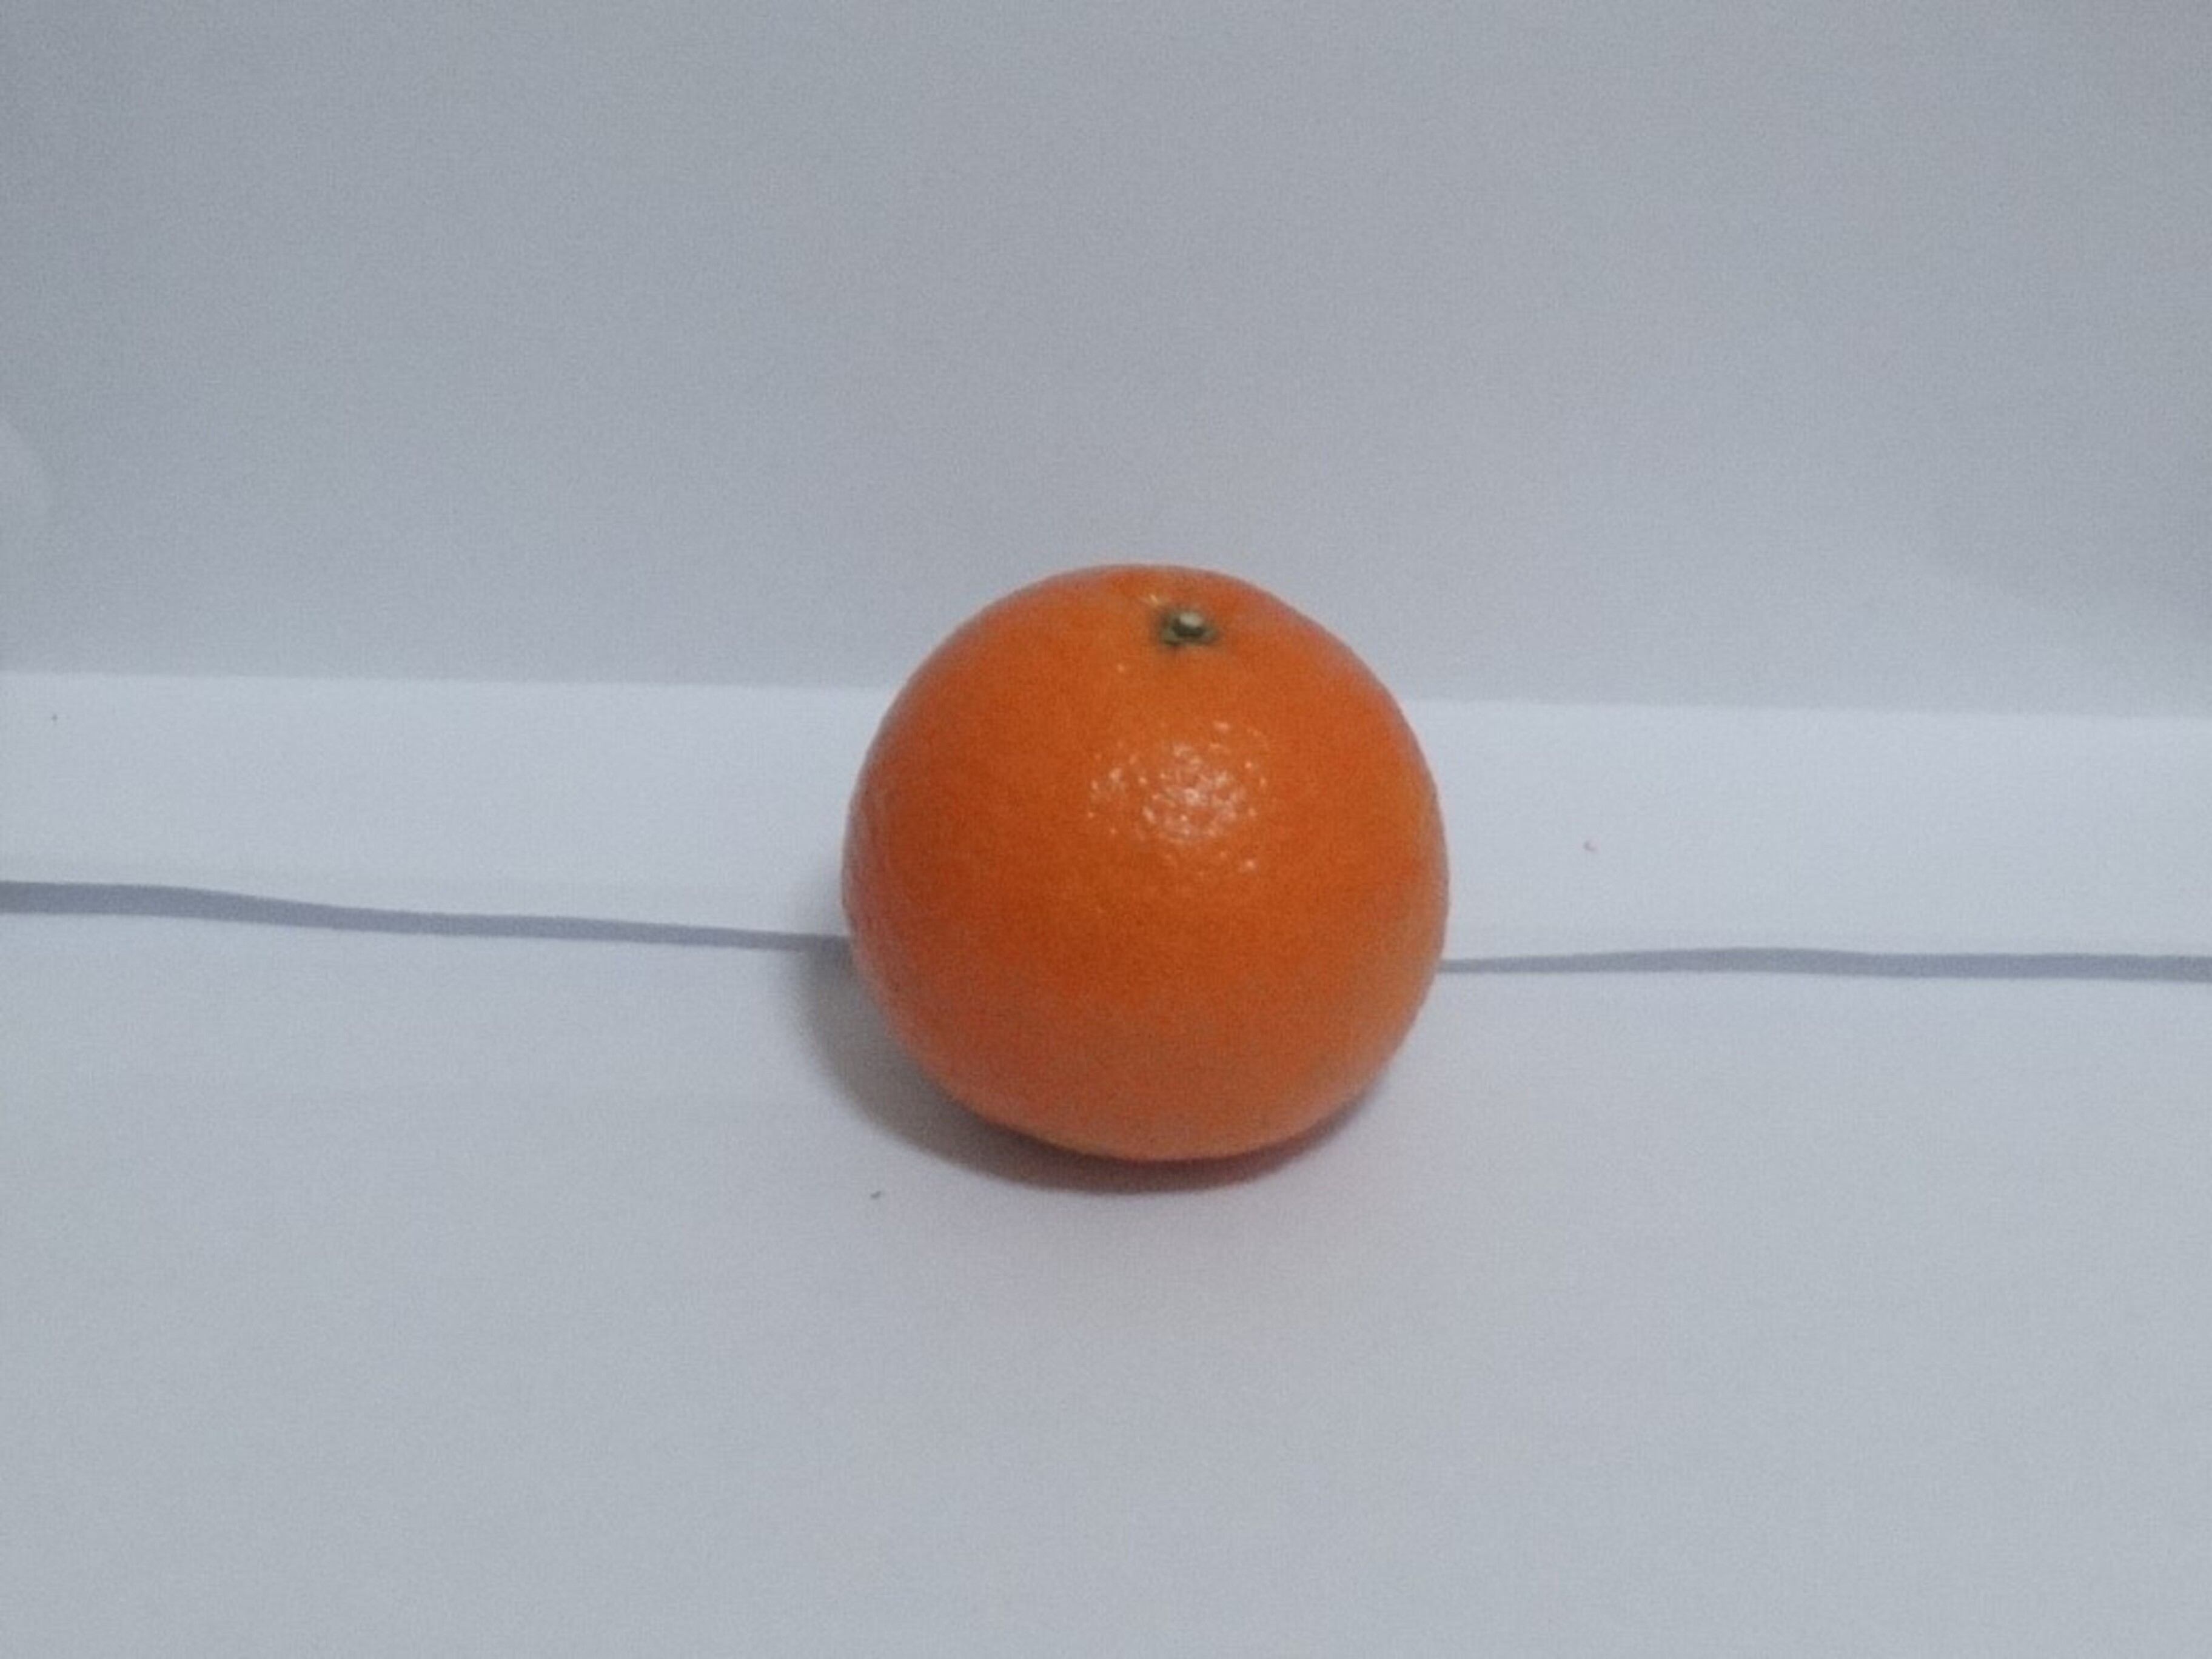
Citrus fruit variety: tankan